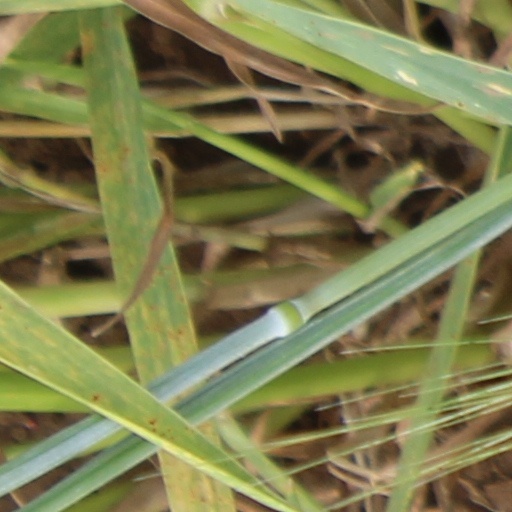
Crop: wheat